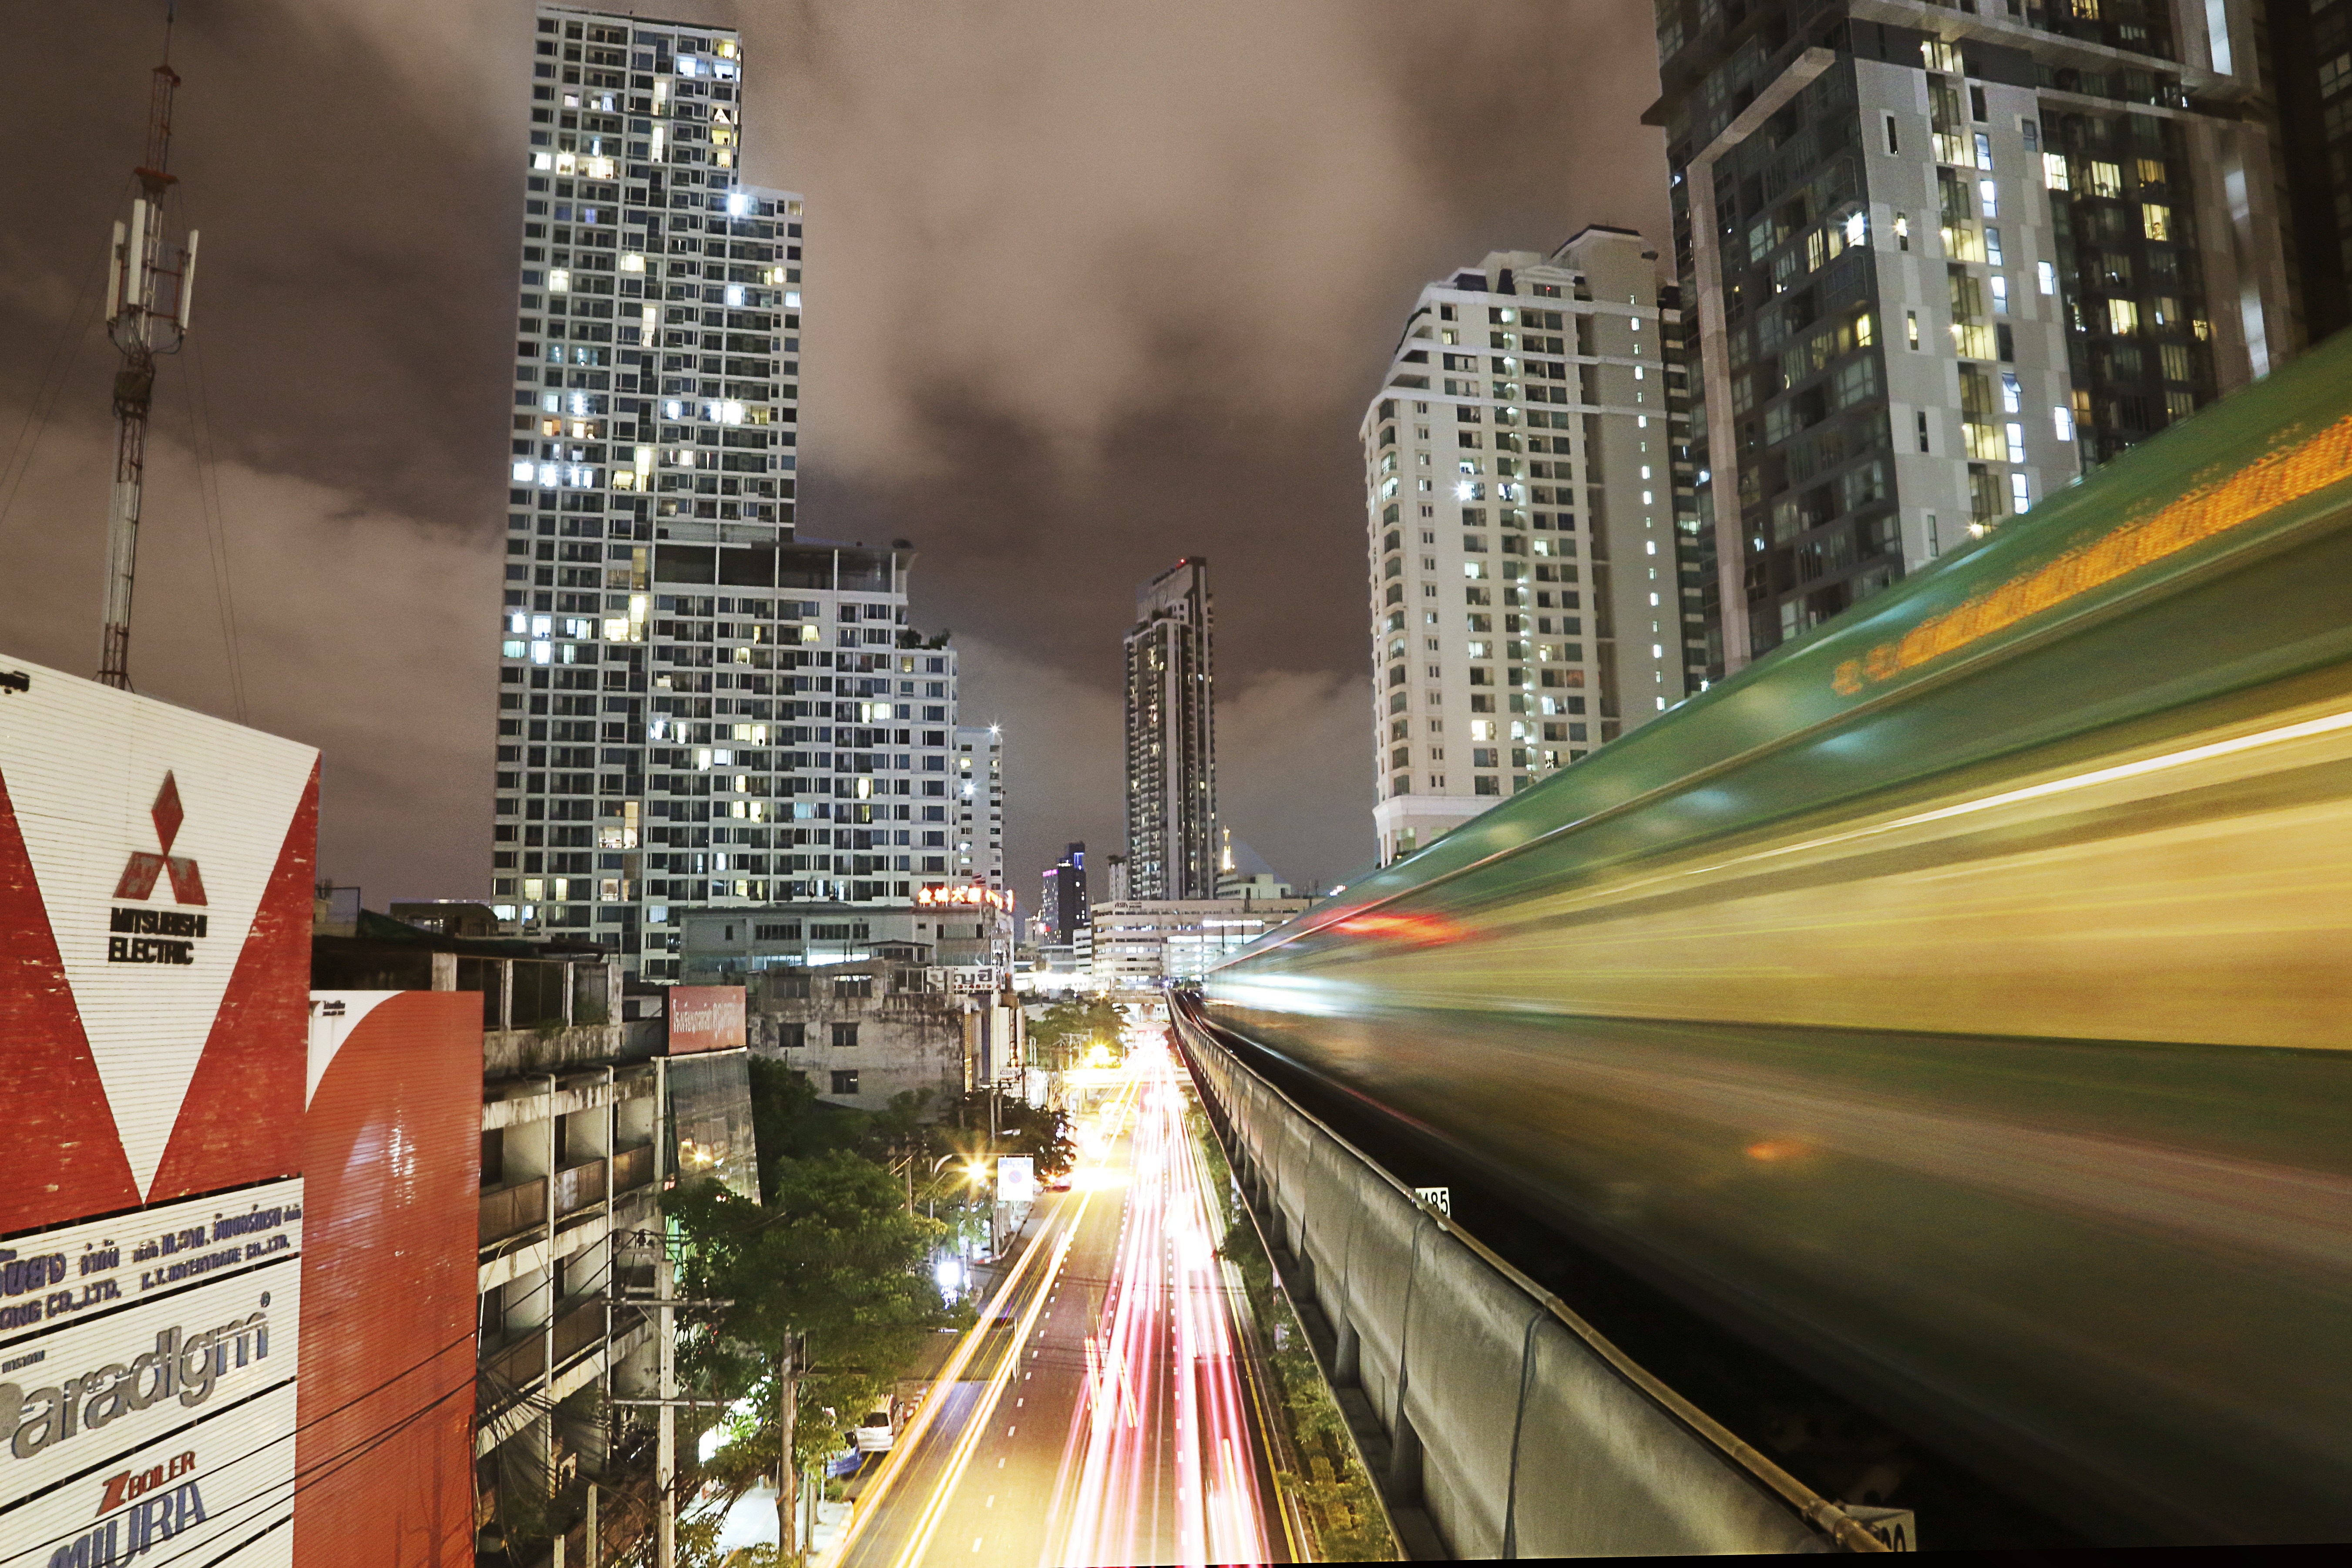
light, sky, road, skyline, traffic, street, car, night, building, city, skyscraper, cityscape, downtown, travel, transportation, transport, evening, lane, light trail, public transport, thailand, infrastructure, bangkok, bts, thai, metropolis, skytrain, urban area, human settlement, metropolitan area